Hurricane Alberto (1982)

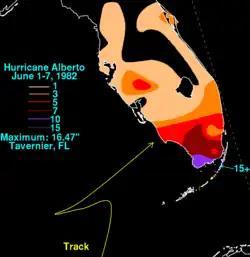
Rainfall Summary for Hurricane Alberto

Due to its sudden development and project track into southwest Florida, the National Hurricane Center issued a tropical storm warning and hours later a hurricane warning from the Dry Tortugas to Marathon in the Florida Keys and along the southwestern coastline northward to Fort Myers. A hurricane watch was also issued from Marathon to Jupiter Inlet. At the time of the issuance of the hurricane warning, Alberto had been moving steadily northeastward; extrapolating its motion indicated a landfall on Key West within 12 hours and a mainland landfall at Key Largo within 24 hours. Additionally, most computer models predicted Alberto to continue northeastward across south Florida. Only one model, not available until later, suggested a weakness in steering currents that would prevent a Florida landfall.